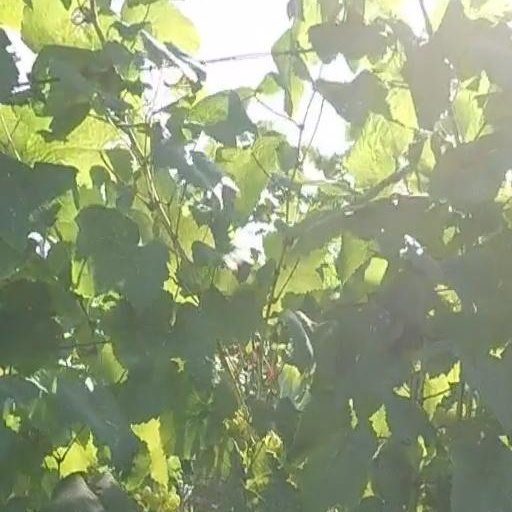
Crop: grape